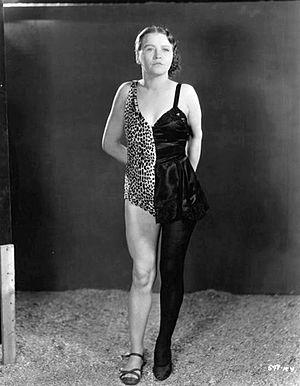
Josephine Waas, plus connue sous le nom de scène de Josephine Joseph, née en Autriche le 4 juillet 1891 et morte à Wilmington aux États-Unis le 11 juillet 1966, est une actrice de cinéma et artiste de cirque américaine.